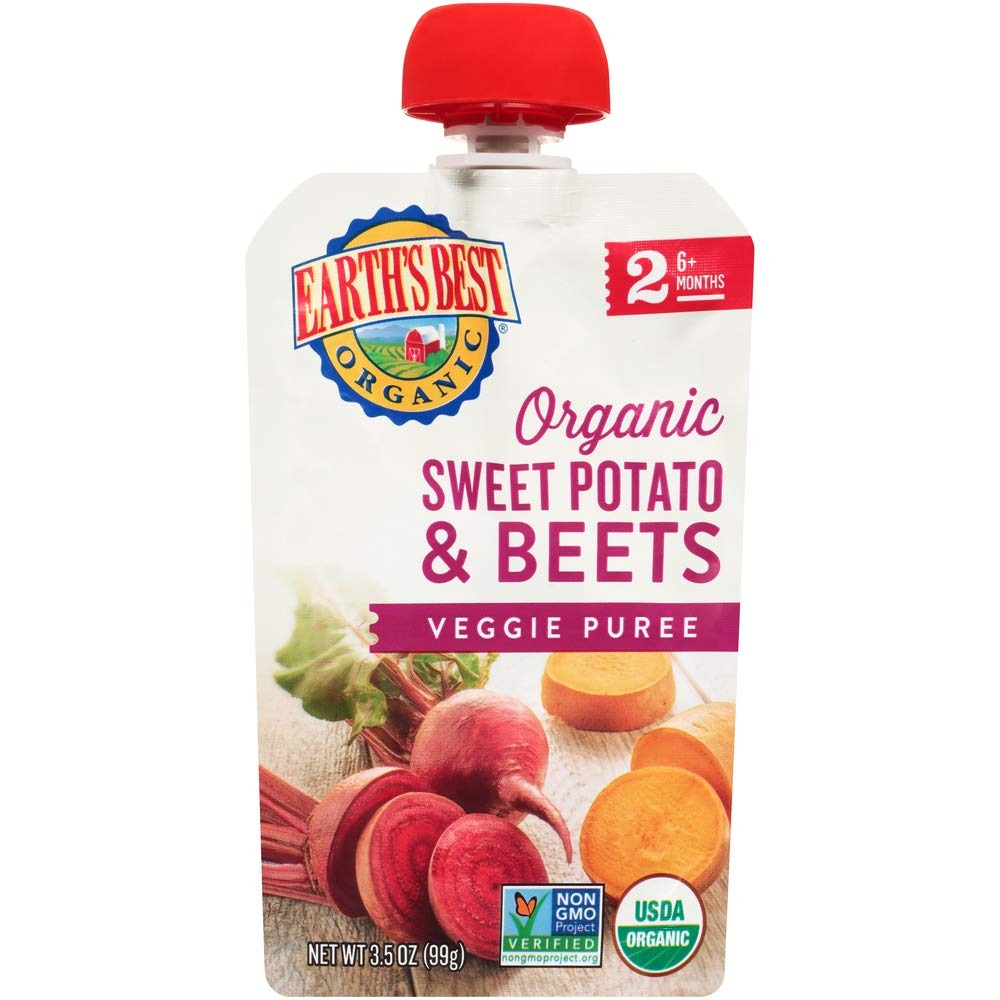
Item Name: Earth's Best, Organic Baby Food, Stage 2, Sweet Potatoes & Beets, 3.5 oz Pouch
Bullet Point 1: No dangerous plasticizers used
Bullet Point 2: Country of origin is United States
Bullet Point 3: Item Package Dimension: 3.556cm L x 6.985cm W x 15.367cm H
Bullet Point 4: Item Package Weight: 0.109kg
Value: 21.0
Unit: Ounce

Price: 2.165